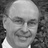
Emotion: happy